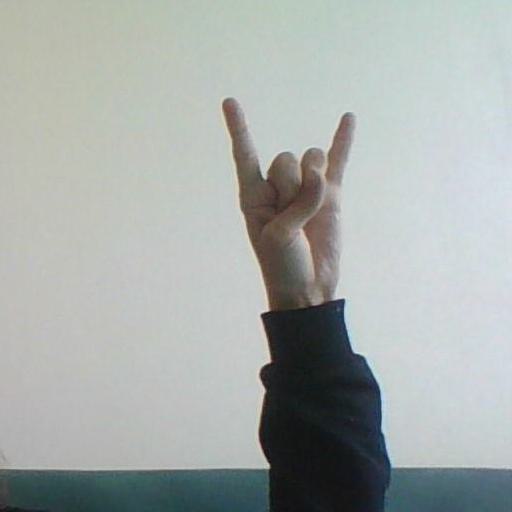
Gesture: rock